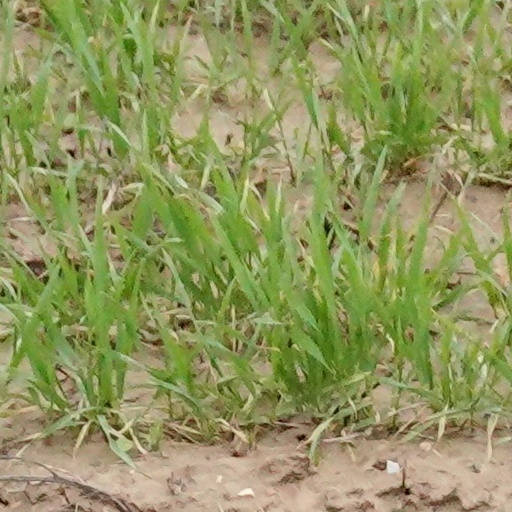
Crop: wheat